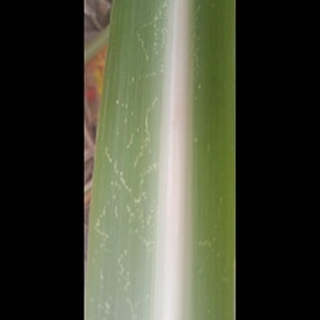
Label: sugarcane_mosaic